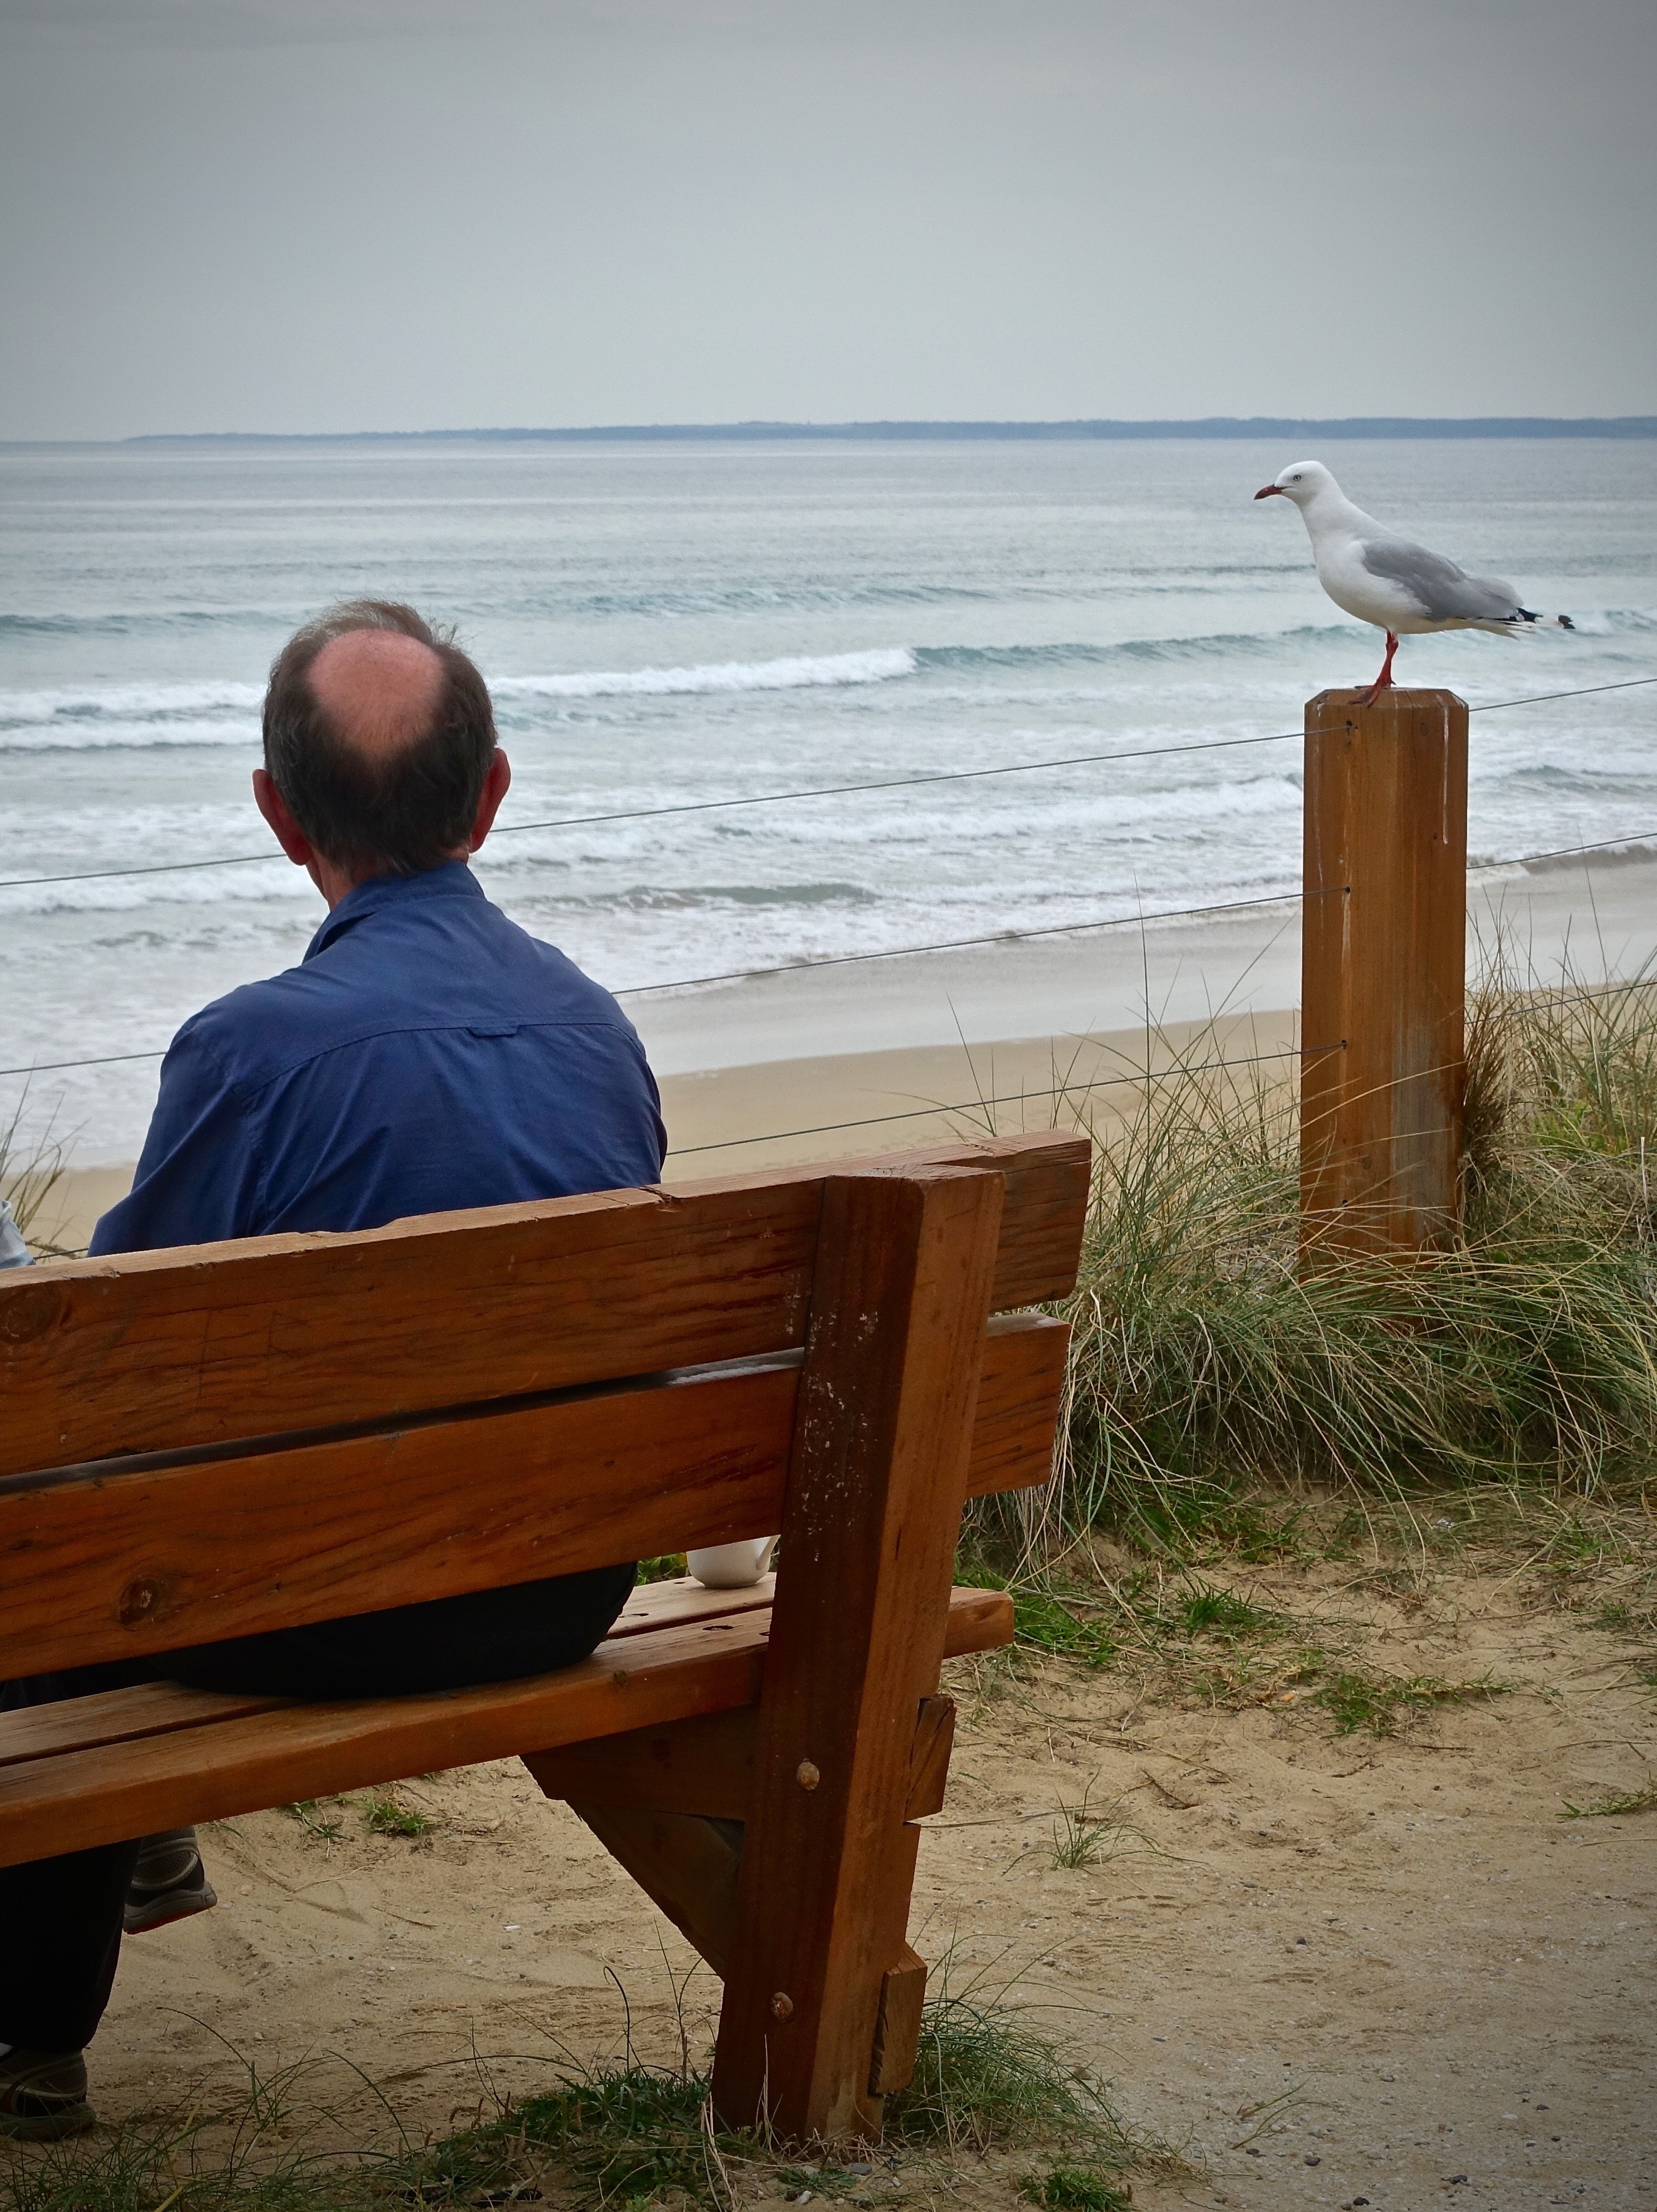
beach, sea, coast, sand, wood, seagull, looking, vacation, tranquil, peaceful, sitting, furniture, lonely, leisure, relaxation, human positions